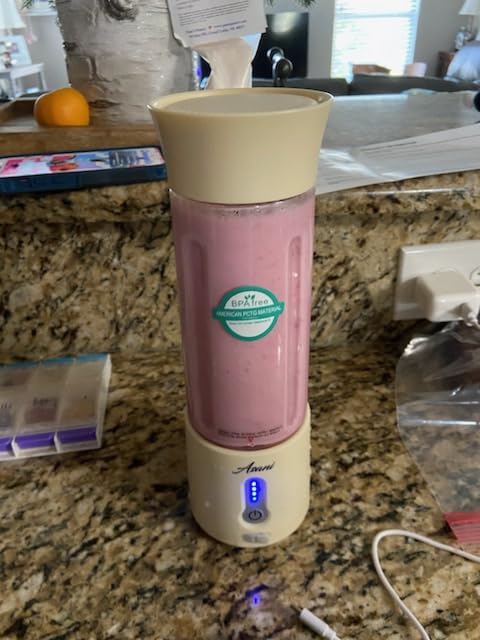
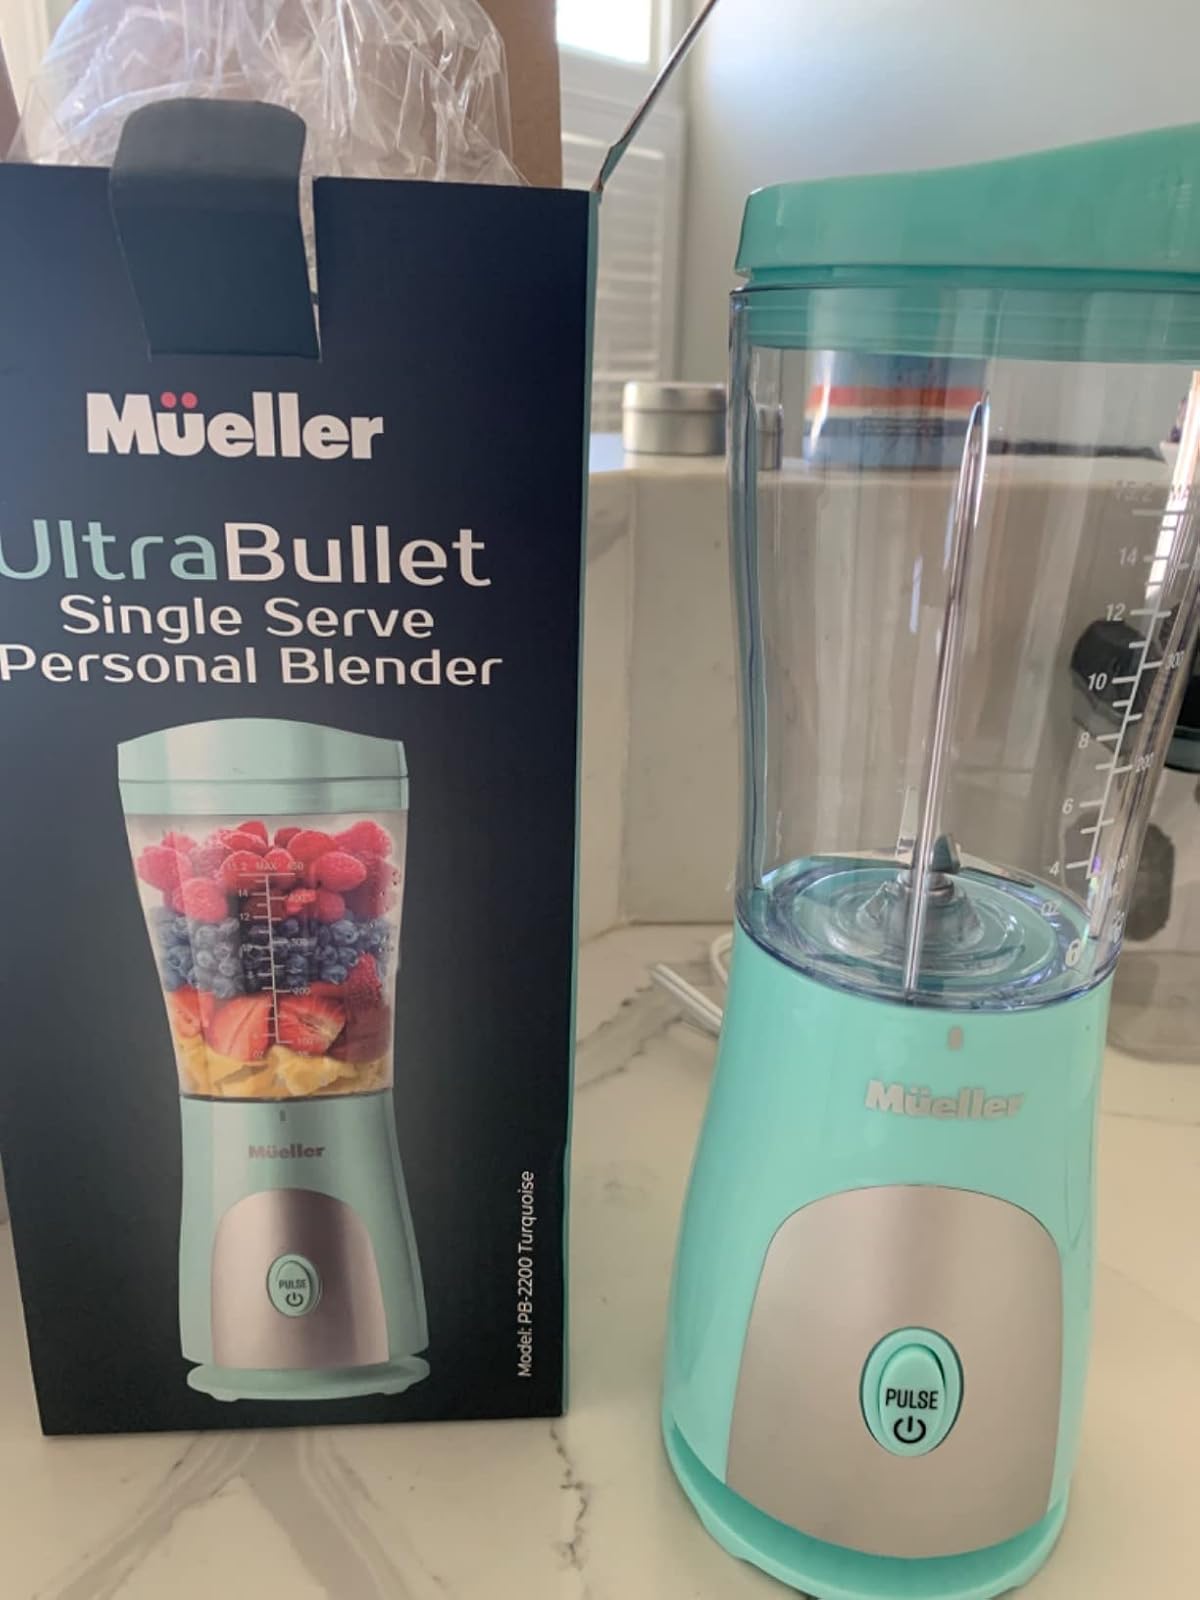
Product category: items_blender
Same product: no